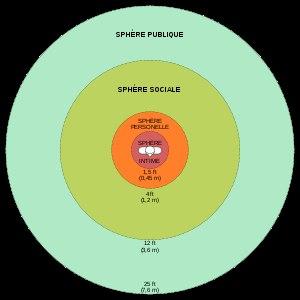
L’espace vital est l'espace nécessaire à la « survie ».